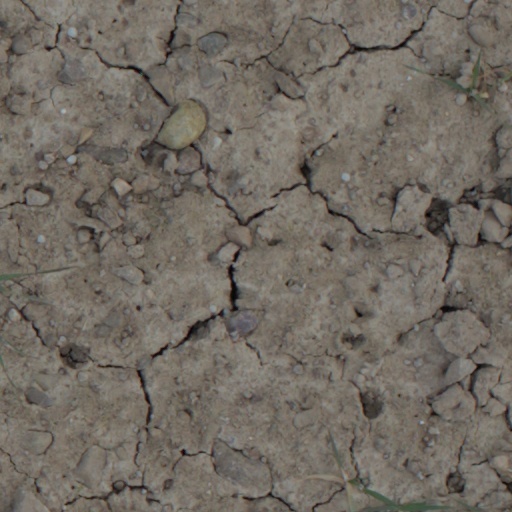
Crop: wheat